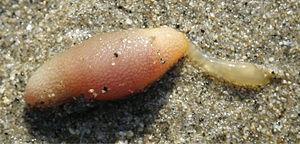
Les Echiuroidea sont est un ordre de vers échiuriens.
Les Thalassematidae sont une famille de vers marins échiuriens.
Les Échiuriens forment un petit groupe de vers marins à larve trochophore.